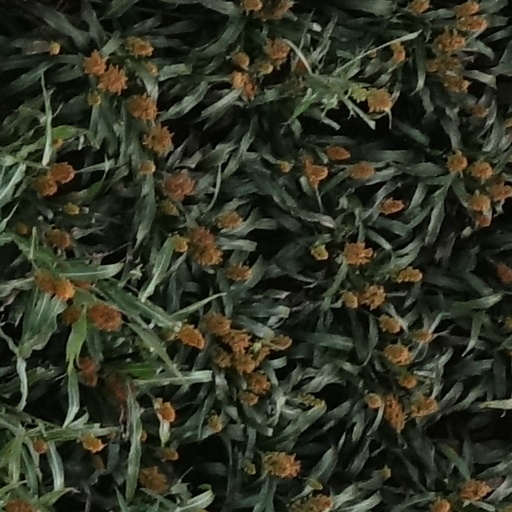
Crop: sorghum